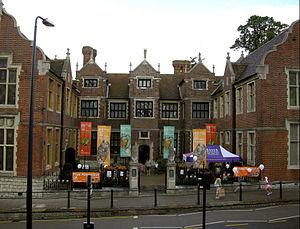
Cette liste des musées du Kent, Angleterre contient des musées qui sont définis dans ce contexte comme des institutions qui recueillent et soignent des objets d'intérêt culturel, artistique, scientifique ou historique. leurs collections ou expositions connexes disponibles pour la consultation publique. Sont également inclus les galeries d'art à but non lucratif et les galeries d'art universitaires. Les musées virtuels ne sont pas inclus.